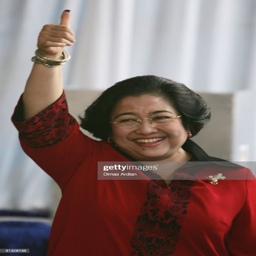
politician shows her ink - marked thumb .